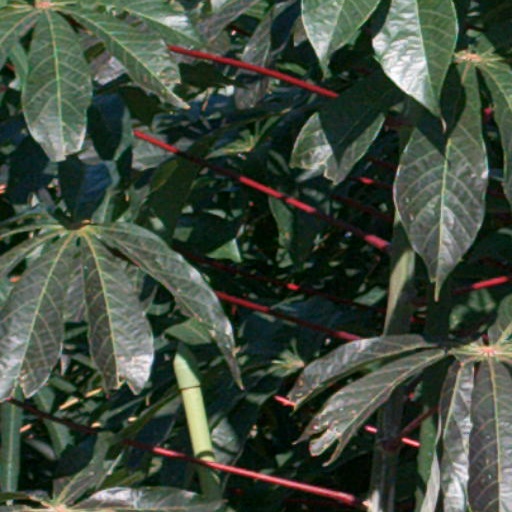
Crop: cassava